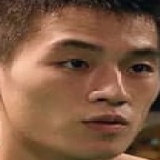
diễn viên Âu Hào